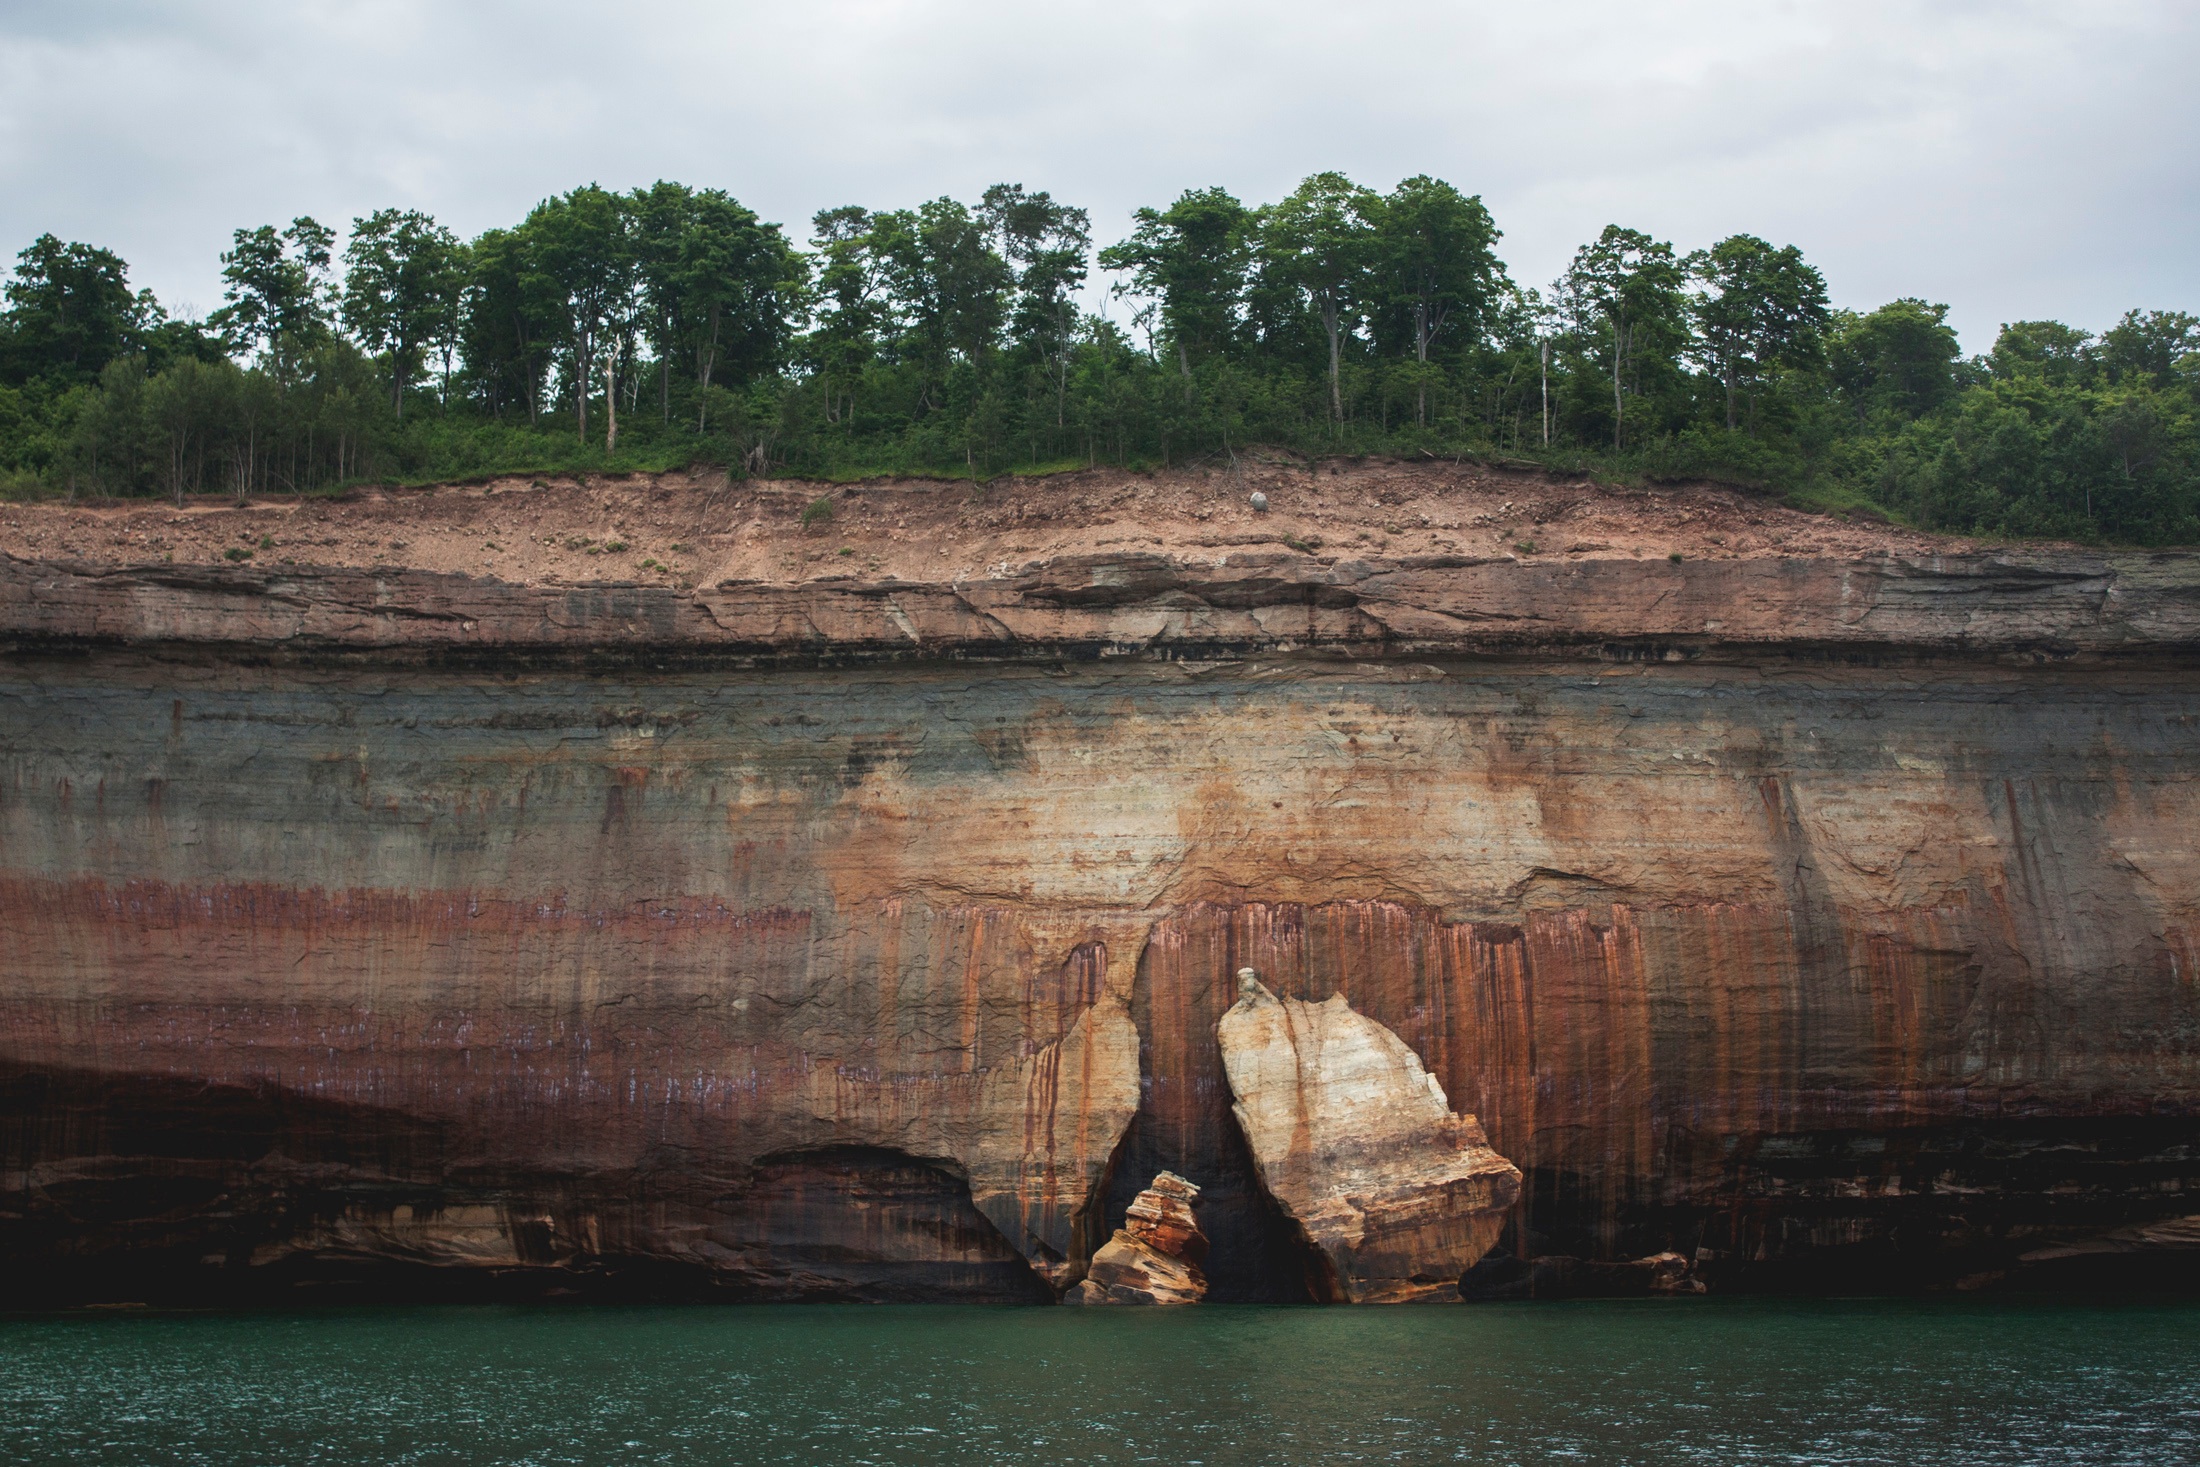
sea, coast, water, rock, river, formation, cliff, vehicle, bay, terrain, landform, geographical feature